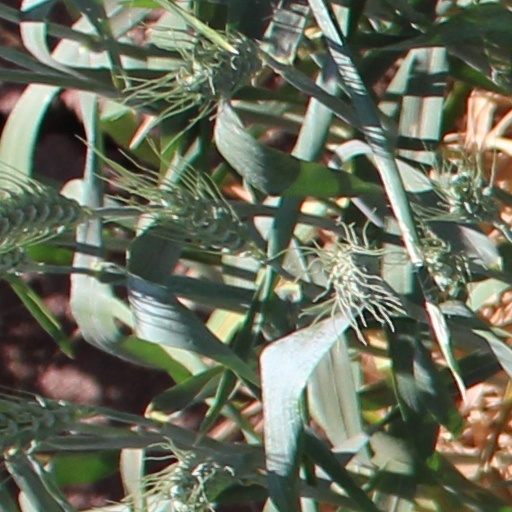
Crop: wheat